Mader Stein

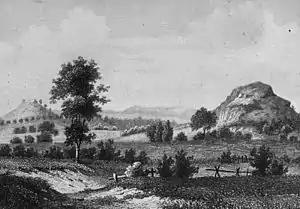
Steel engraving of Mader Stein (right) and the Odernberg in Gudensberg (left) from the collection of Ernst Wahle, kept at the library of the University of Heidelberg.

In previous times the hill was climbed on Ascension Day to dance or collect wild herbs. During Advent a Christmas tree is illuminated on the top of the hill.